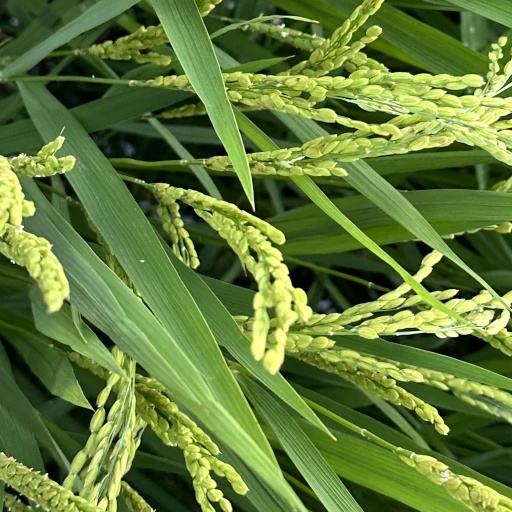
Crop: rice